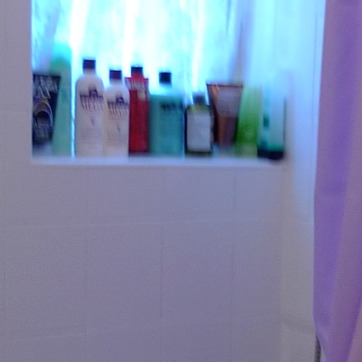
Material: tile